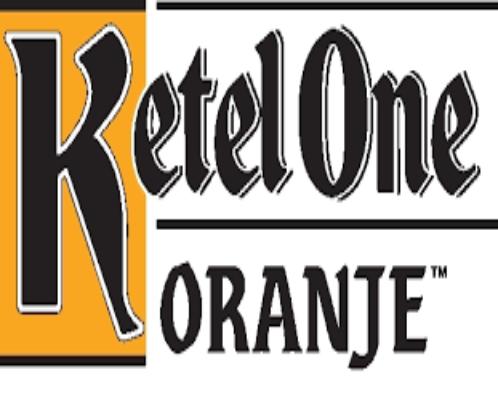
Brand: Ketel One
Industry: Food